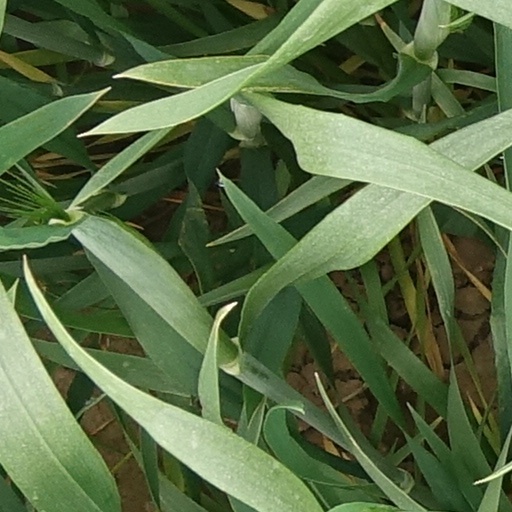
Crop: wheat